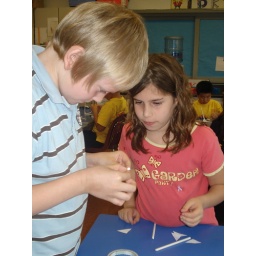
Ellie showing Jonas how to make a bridge out of paper straws. By Ellie Edited by Steven. -AND... edited by Catherine.